Virginia Ice & Freezing Corporation Cold Storage Warehouse

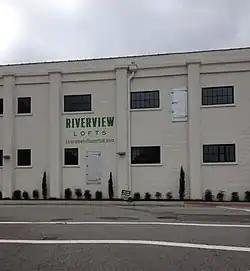

Virginia Ice & Freezing Corporation Cold Storage Warehouse is a historic cold-storage warehouse building in Norfolk, Virginia, United States. It was built in 1920, and is a three-story concrete block building on a concrete foundation, built in three sections. The sections are a two-story, eight-bay warehouse; a three-story, L-shaped addition; and a two-story concrete block addition. The Virginia Ice & Freezing Corp. had one of the largest ice and cold storage operations in Norfolk and was next to several of the leading oyster and fish processing plants.